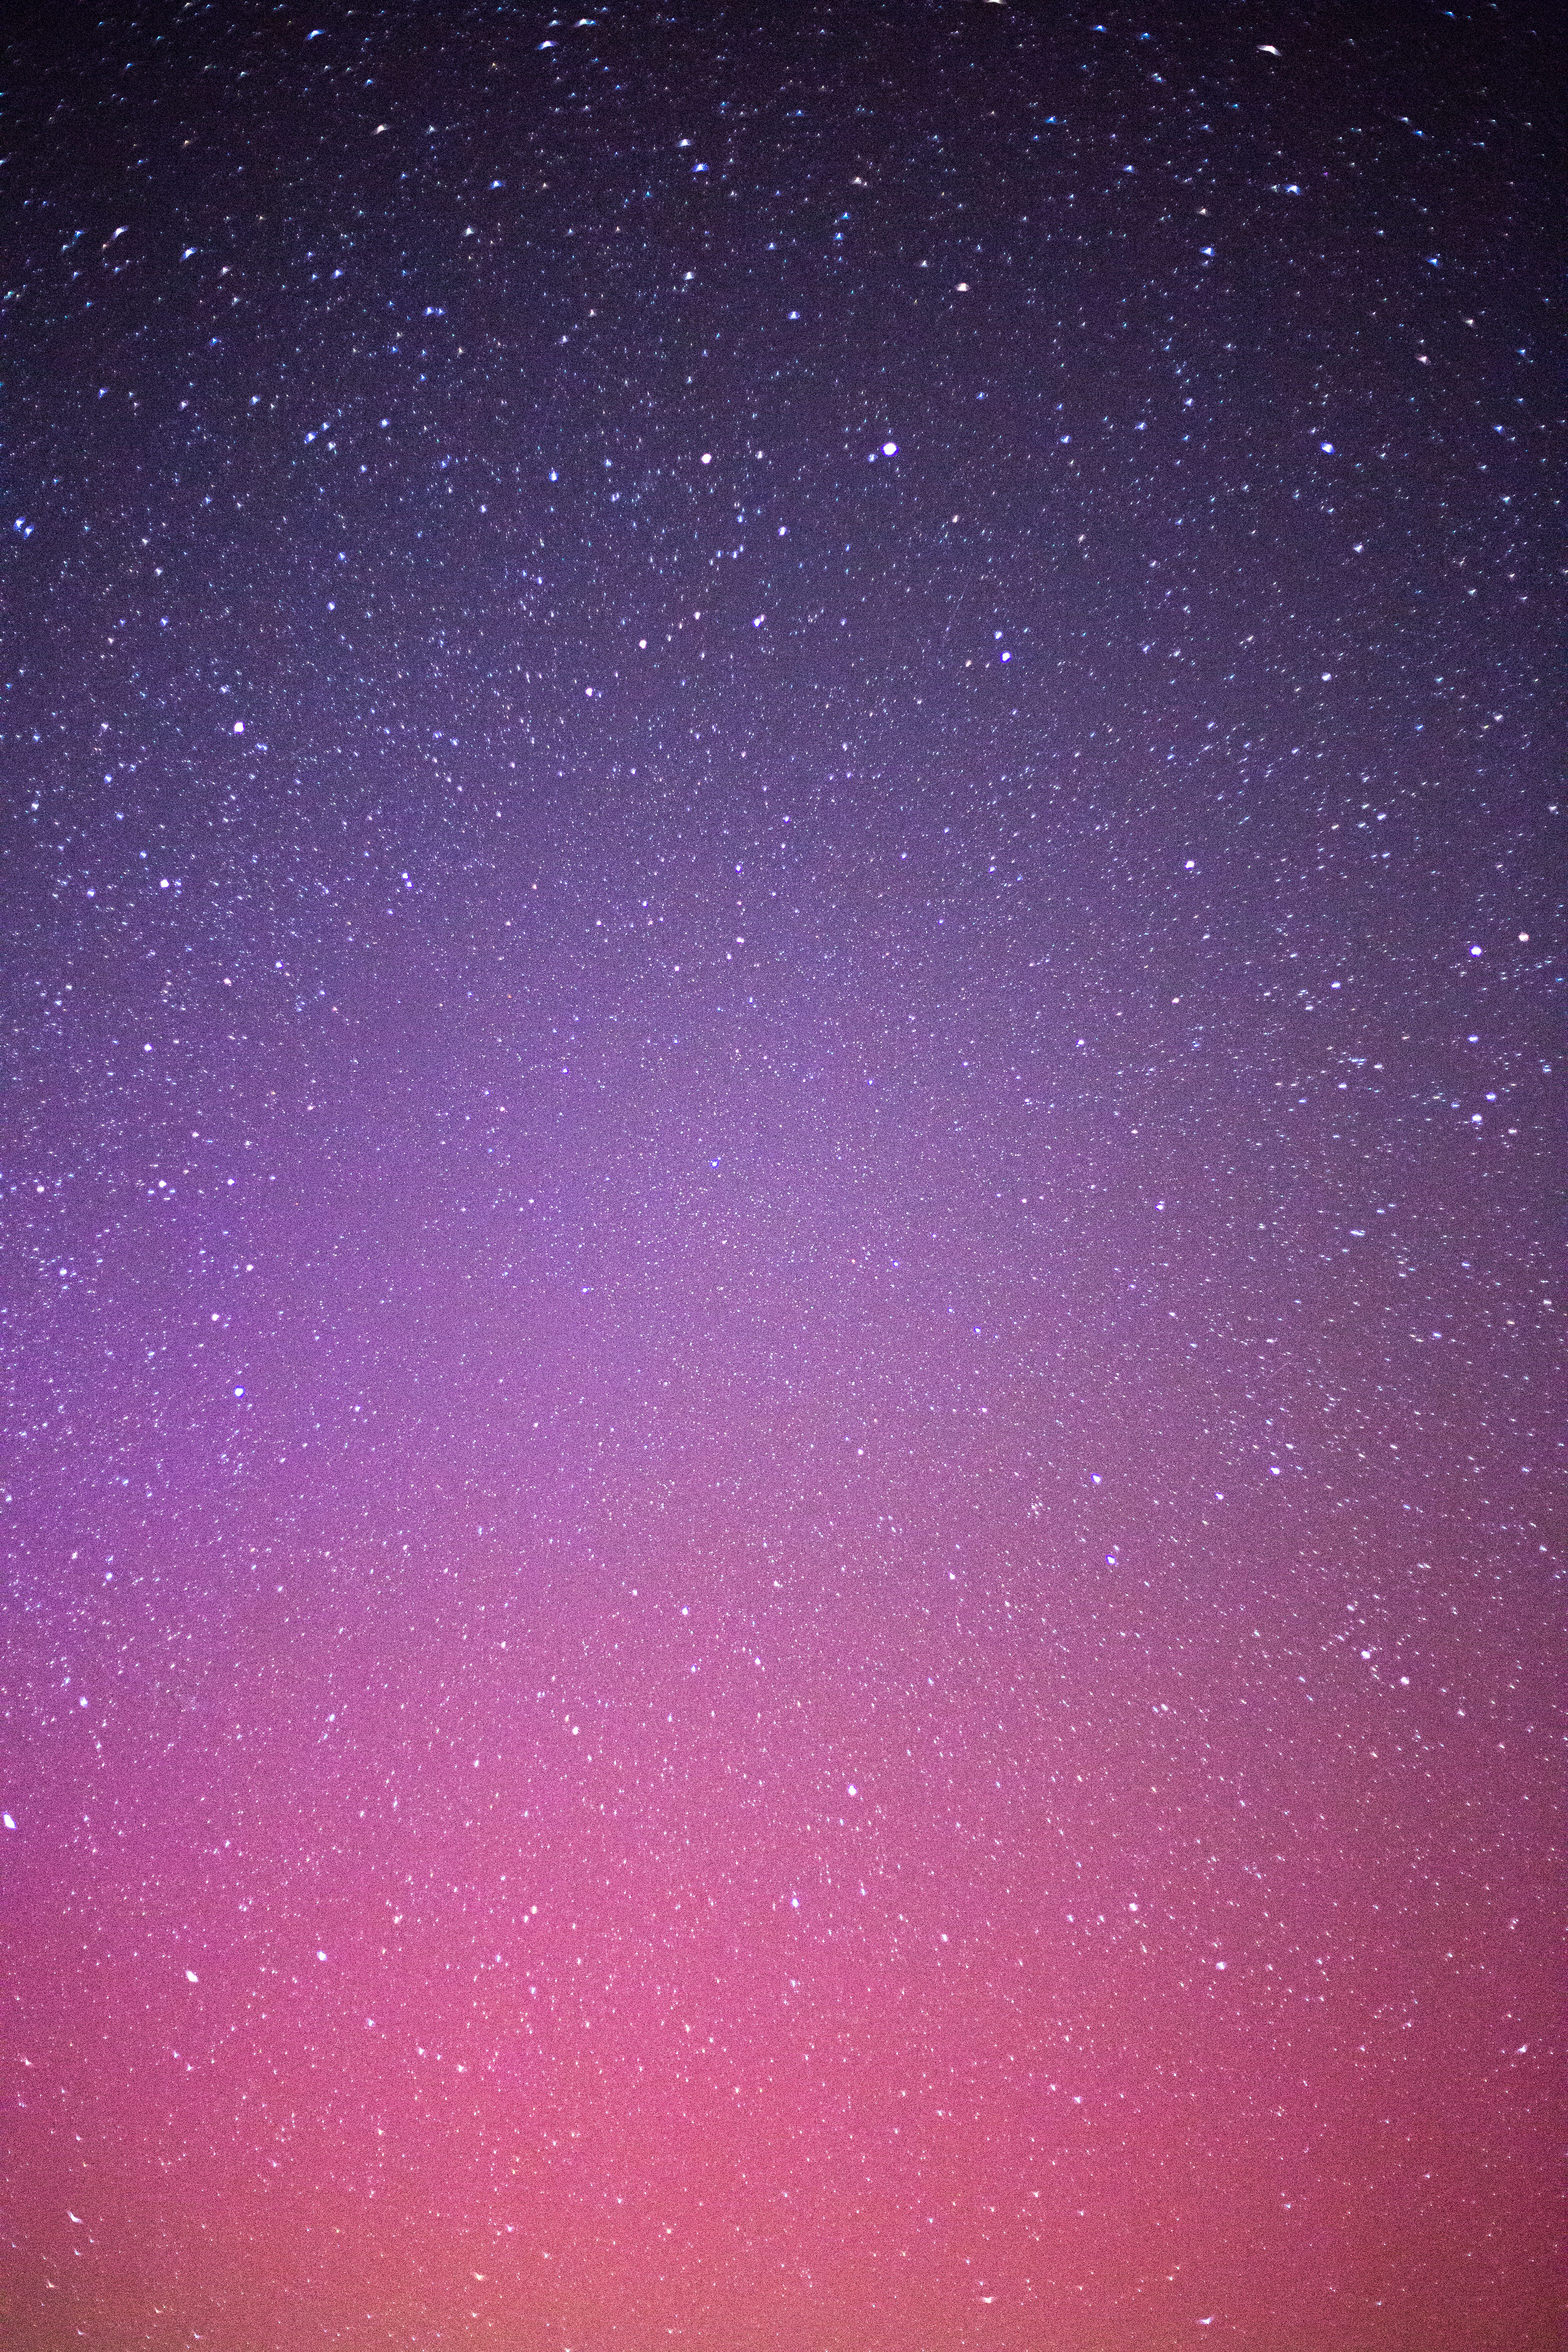
sky, purple, violet, atmosphere, space, star, night, galaxy, astronomical object